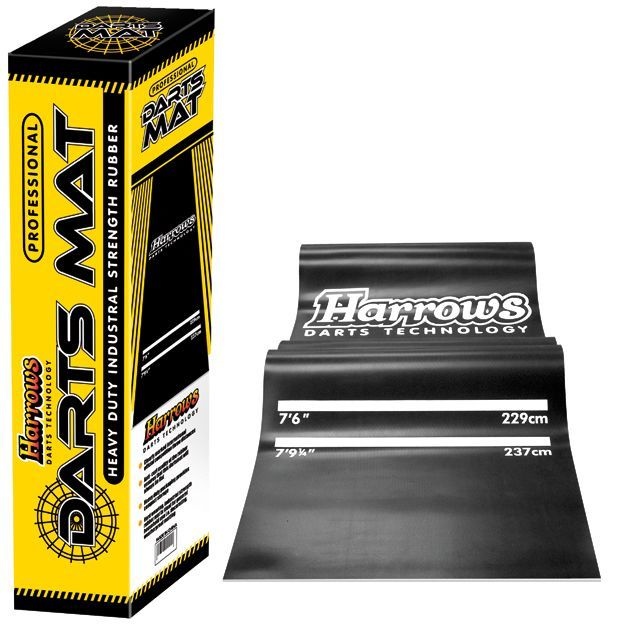
Harrows Pro Rubber Darts Mat 300x65cm
Heavy duty rubber (10kg). Printed with the Harrows logo and international throw lines. Heavy duty rubber (10kg). Printed with the Harrows logo and international throw lines. Supplied in a high visibility colour display carton.
Brand: Seer Sports
Category: Sporting Goods > Indoor Games > Throwing Darts